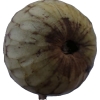
Label: cherimoya